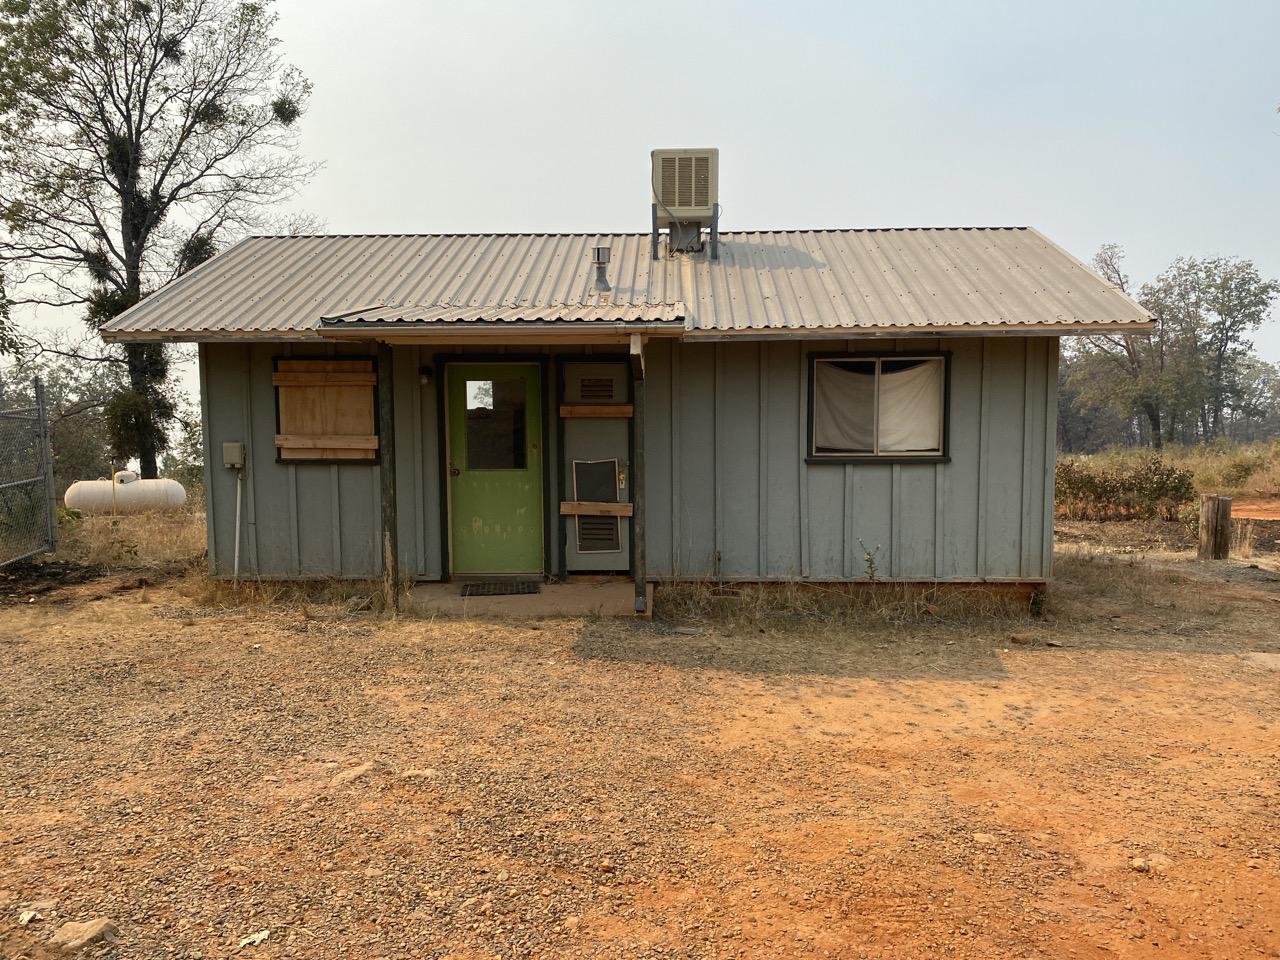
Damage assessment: no_damage